Punjabi cuisine

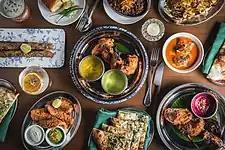
Selection of signature dishes at New Punjab Club

Fermented foods are common in Punjabi cuisine. Also fermented foods are added in the preparation of some dishes as well. Mango pickle is especially famous in many villages of Punjab.